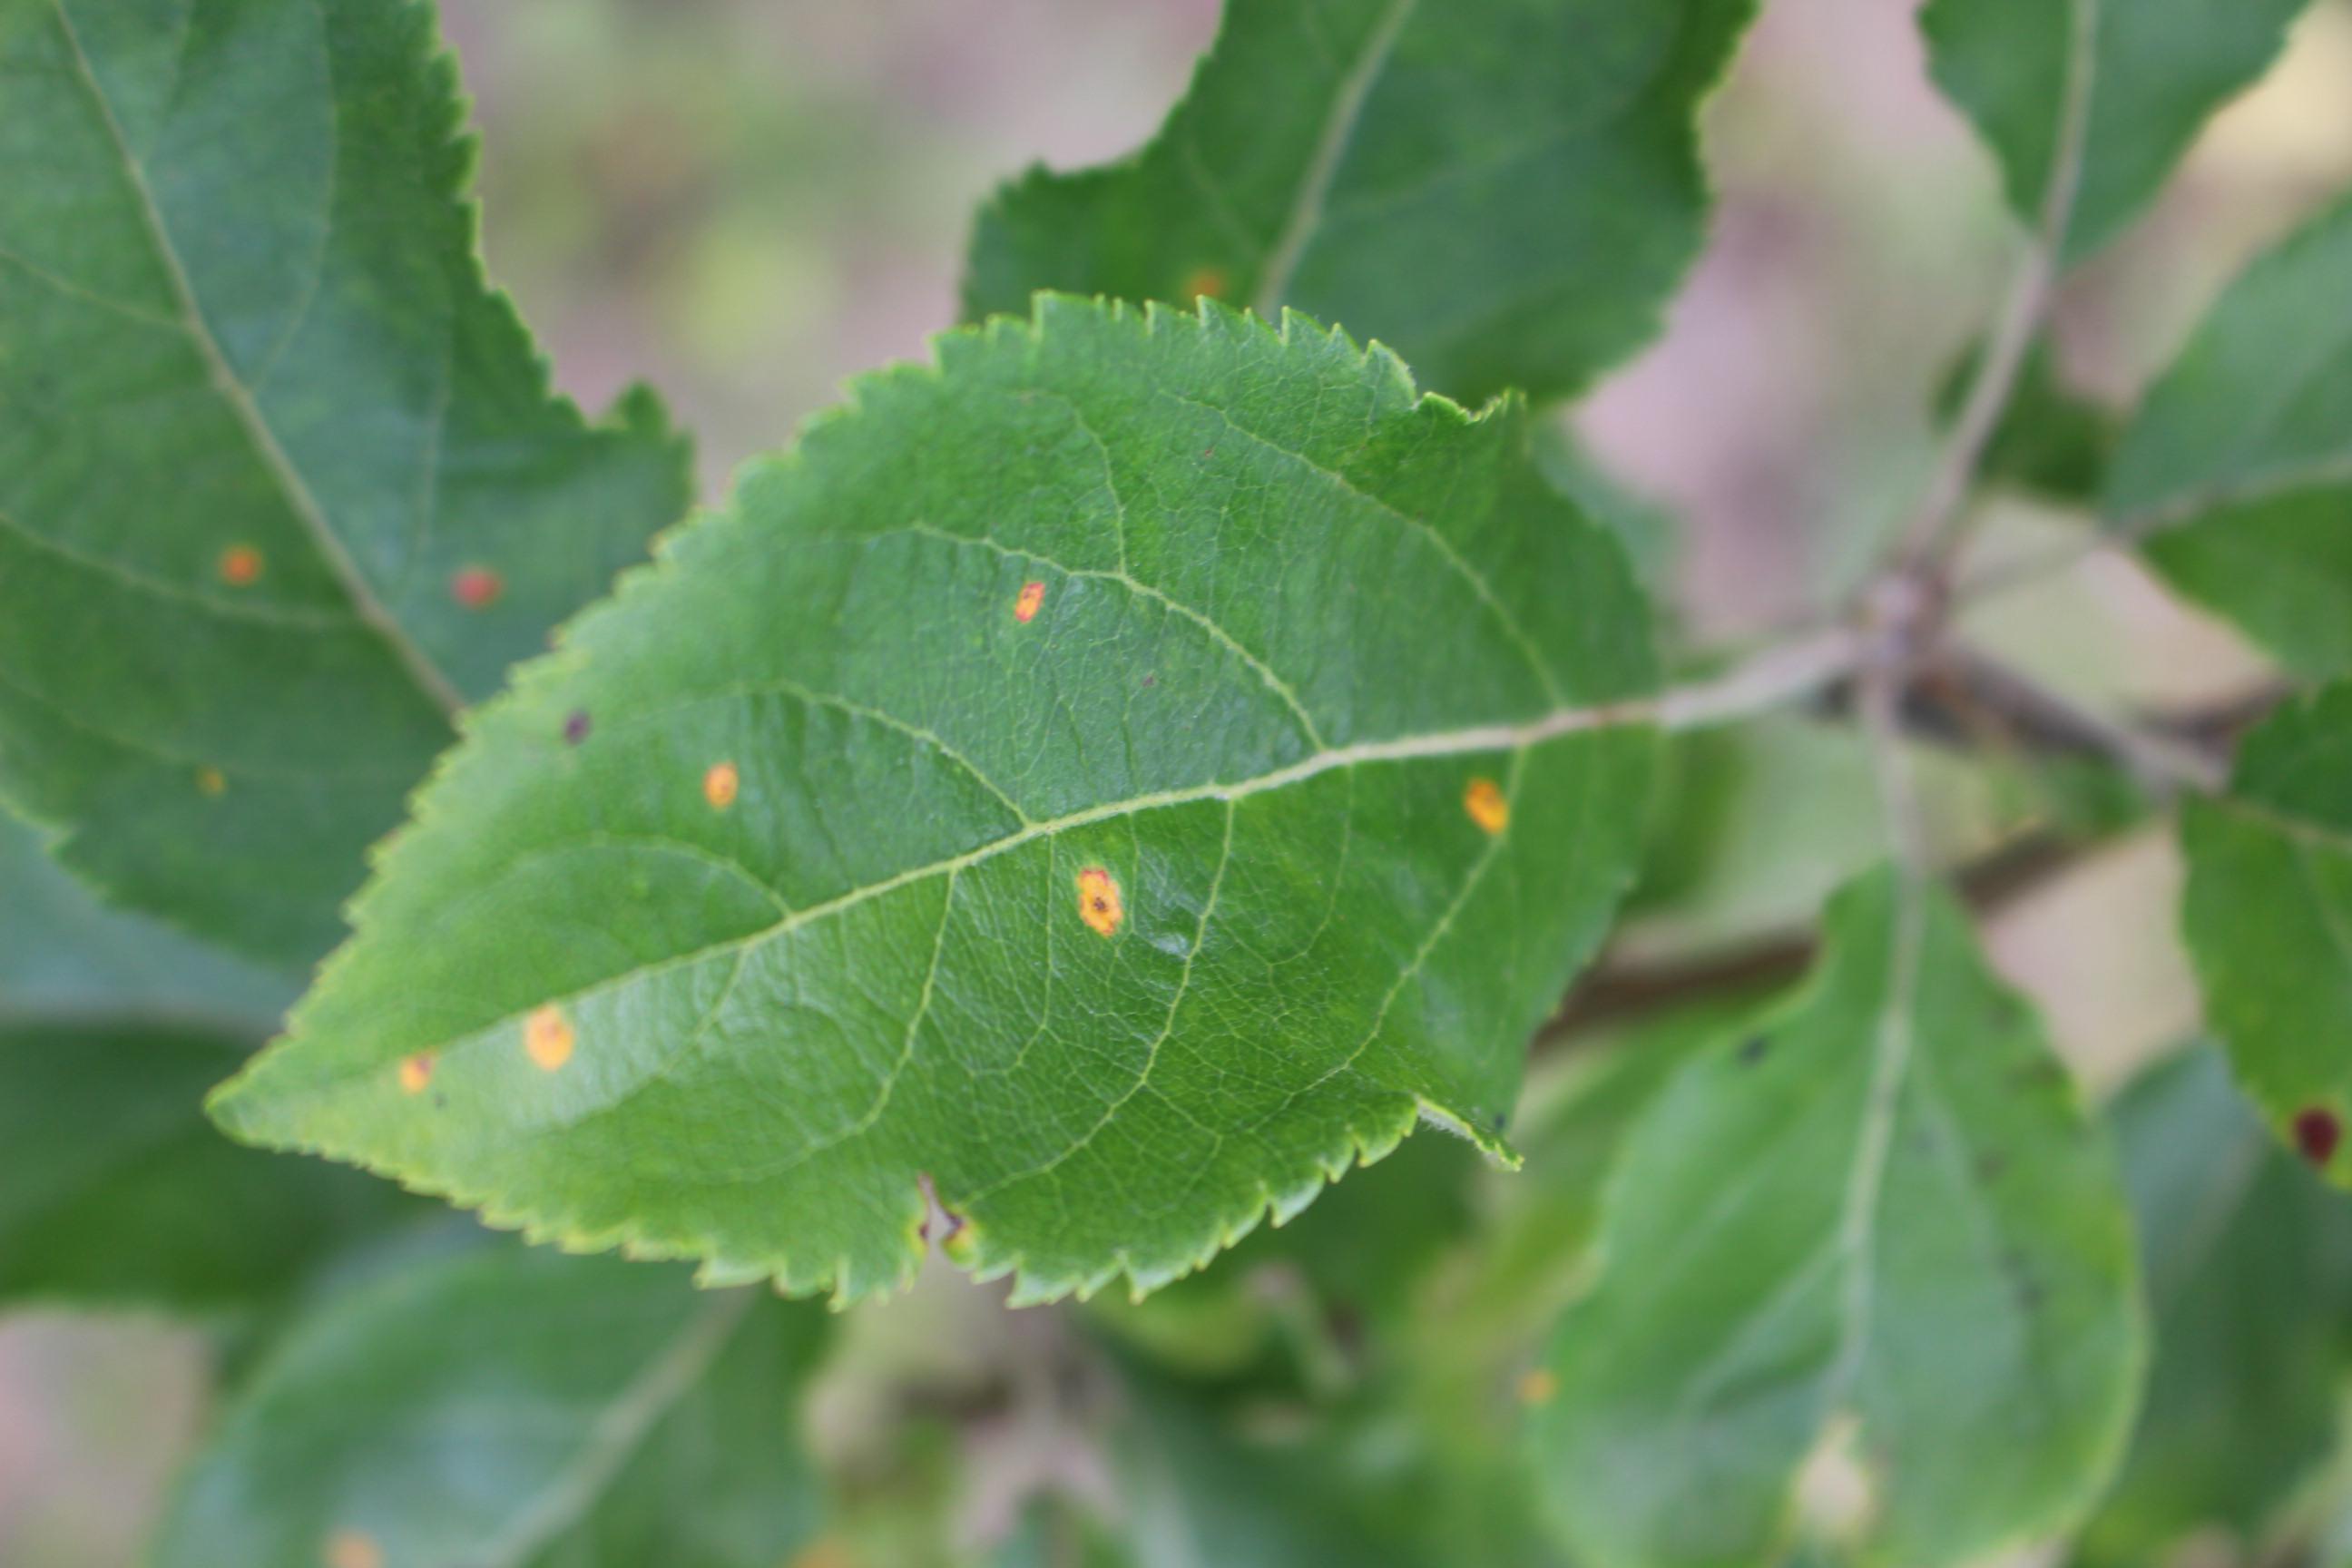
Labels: rust